Tubbercurry railway station

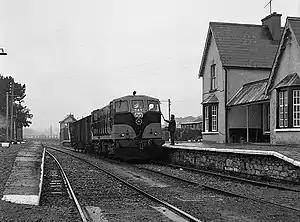
Sligo–Limerick freight train calling at Tubbercurry in 1975

Tubbercurry railway station is a disused railway station associated with the town of Tubbercurry in County Sligo, Ireland. The station was originally opened in 1895, as part of the route between Claremorris and Sligo. It was closed to passenger traffic in 1963, with goods traffic ending in 1975.